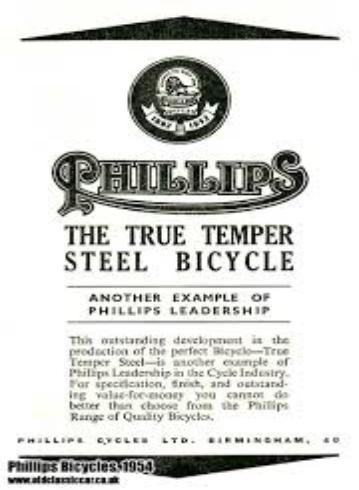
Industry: Transportation